Biron, Charente-Maritime

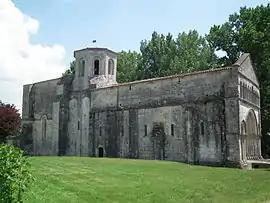
The church in Biron

Biron is a commune in the Charente-Maritime department in southwestern France. In the late nineteenth century Philippe Delamain, a merchant from Jarnac, excavated a cemetery from the Merovingian period in Biron, part of which is now in the British Museum in London.